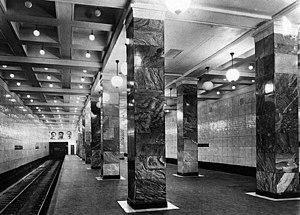
1935 est une année commune commençant un mardi.